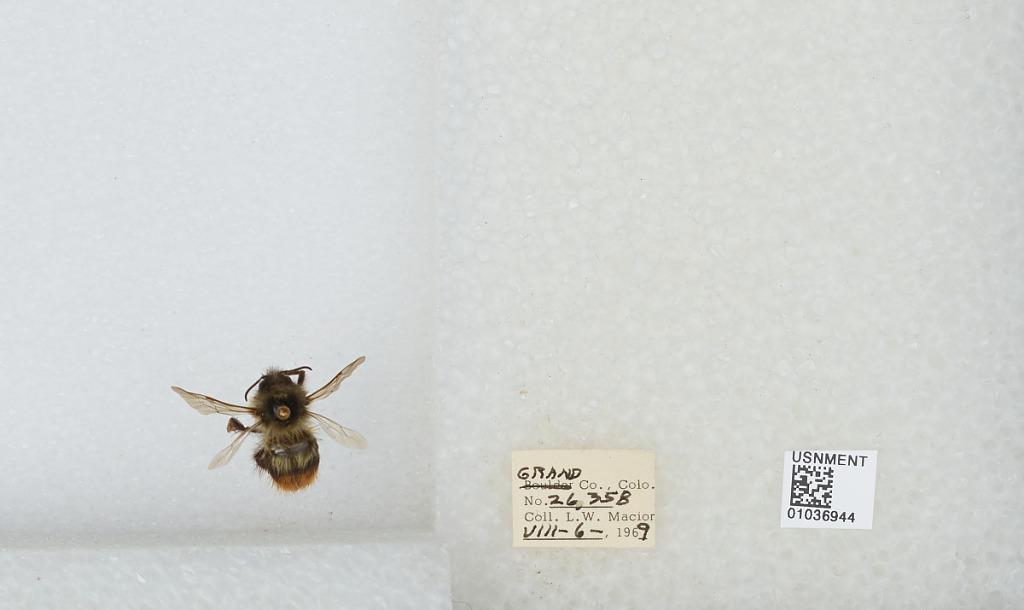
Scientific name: Bombus (Pyrobombus) mixtus Cresson
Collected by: L. Macior
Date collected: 1969-8-6
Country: United States
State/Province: Colorado
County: Grand
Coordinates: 40.1, -106.12